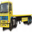
Label: truck